Jules Henri de Sibour

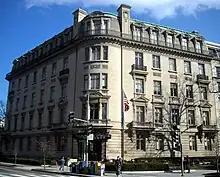
McCormick Apartments building

De Sibour's most prominent works are grand dwellings and embassy buildings, such as the Clarence Moore House at 1746 Massachusetts Avenue, now serving as the Uzbekistan Embassy to the United States. However, he also designed dozens of office buildings, apartment buildings, and a diverse range of structures. In 1910, de Sibour designed The Investment Building, a nine-story bank and office, constructed by J. L. Marshall at 15th Street and K Street NW. The same year he designed the McLachlen Building at 1001 G Street NW and what is now the national headquarters of the National Association of Colored Women's Clubs at 1601 R Street NW for Richard Thomas Mulligan and his wife Emily Ogston Mulligan niece of Secretary of the Navy, George M. Robeson. In 1911, be designed a nine-story office building at 1512 H Street NW and in 1912, a four-story apartment building at 1409 15th Street NW and a five-story apartment building at 1785 Massachusetts Avenue NW. He collaborated with the Boston firm of Desmond and Lord on the Clapp Memorial Building (443 Congress Street, Portland, Maine) opened in 1920. In 1922, de Sibour designed an apartment building, remarkably similar to his design for the 1922 Hamilton Hotel, at 1200 16th Street NW that was later converted to become The Jefferson Hotel. In 1923, J.H. deSibour also designed the Lee House, an eight-story hotel at the northwest corner of 15th Street and L Street NW, for the Kenwood Corporation.